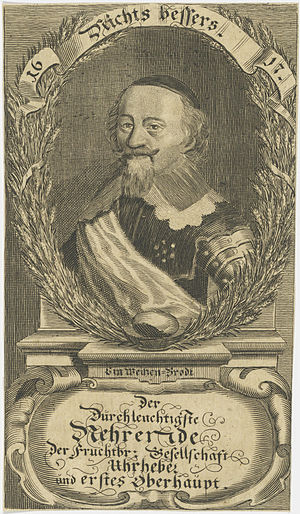
Anhalts regenter / Anhalt / Fyrster af Anhalt fra Huset Askanien
Anhalts regenter er en oversigt over de regenter, som har regeret over Hertugdømmet Anhalt i den centrale del af Tyskland.